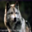
Label: wolf